WKQX

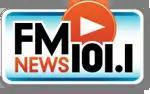
The "FM News 101.1" logo (2011–2012; a similar logo was used for the FM New branding before the format officially became news)

On July 21, 2011, WKQX changed its call letters to WWWN, a call sign moved from a silent signal in Watseka, Illinois licensed to Randy Michaels' Radioactive LLC. Eight days after the call letter change, on July 29, at 4 pm, WWWN launched an all-news format branded as "FM News 101.1".